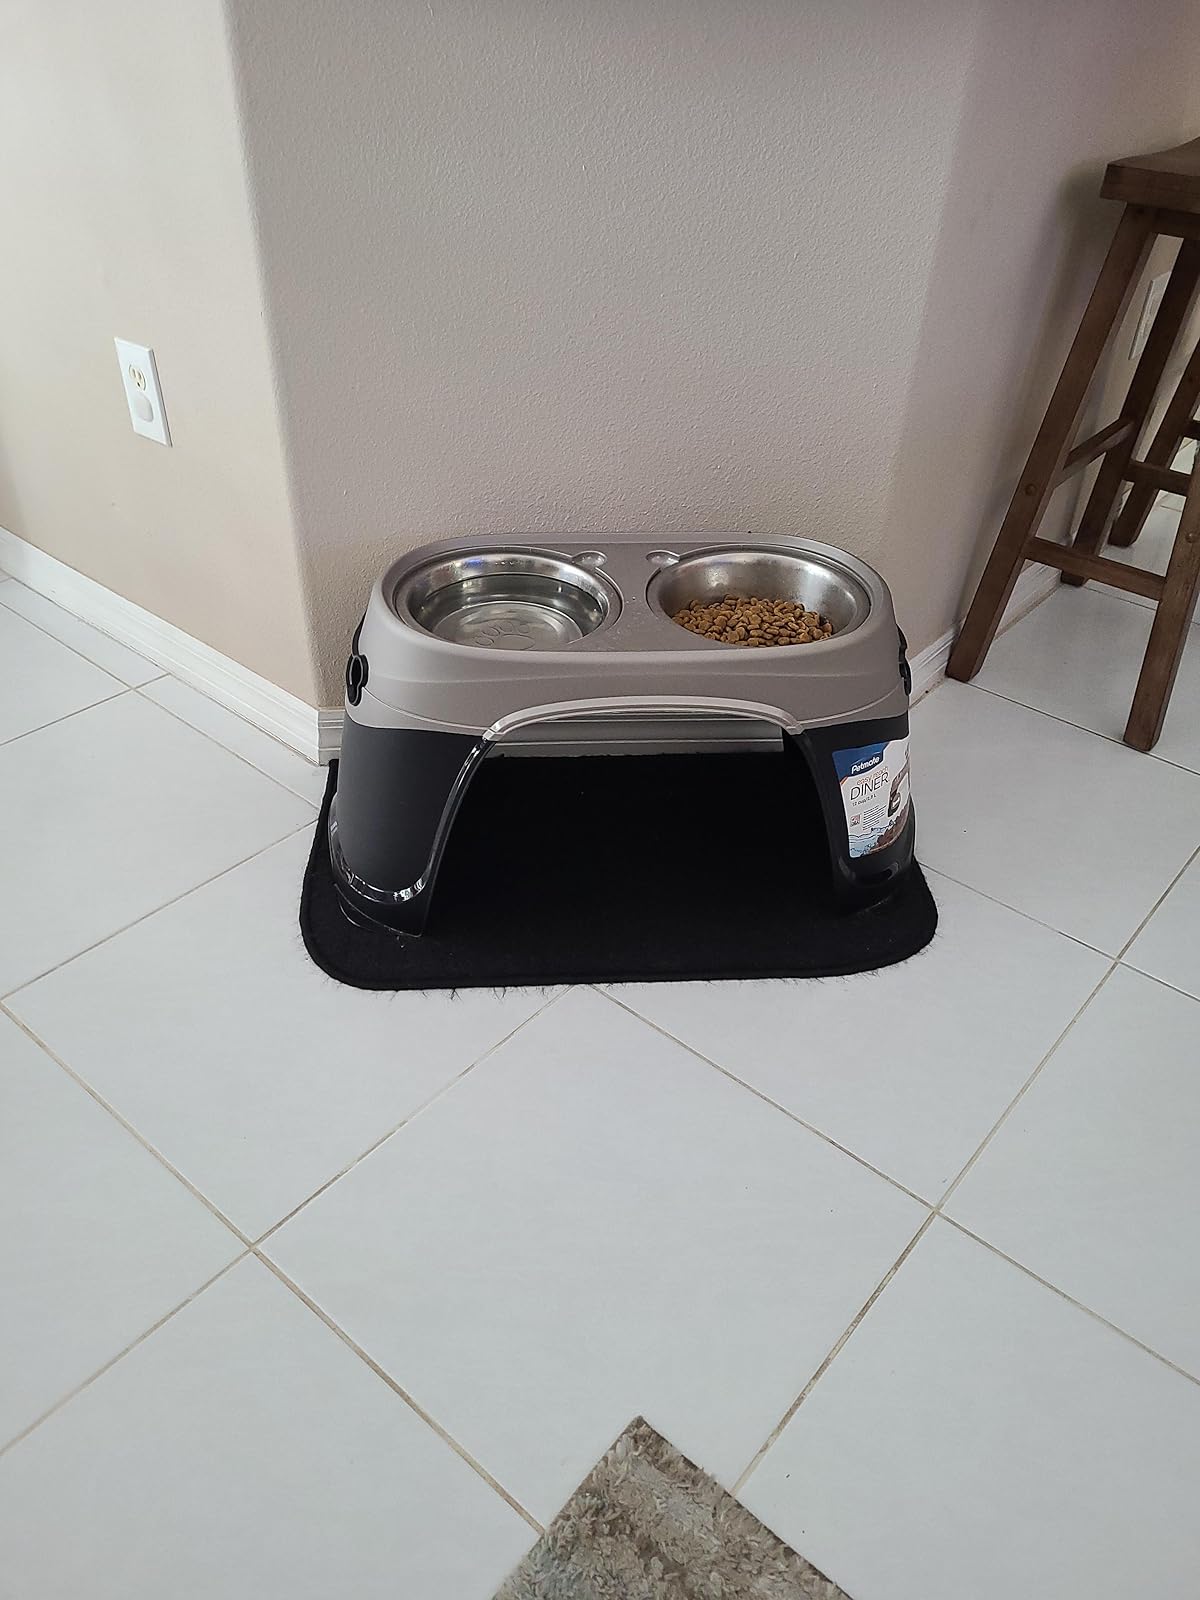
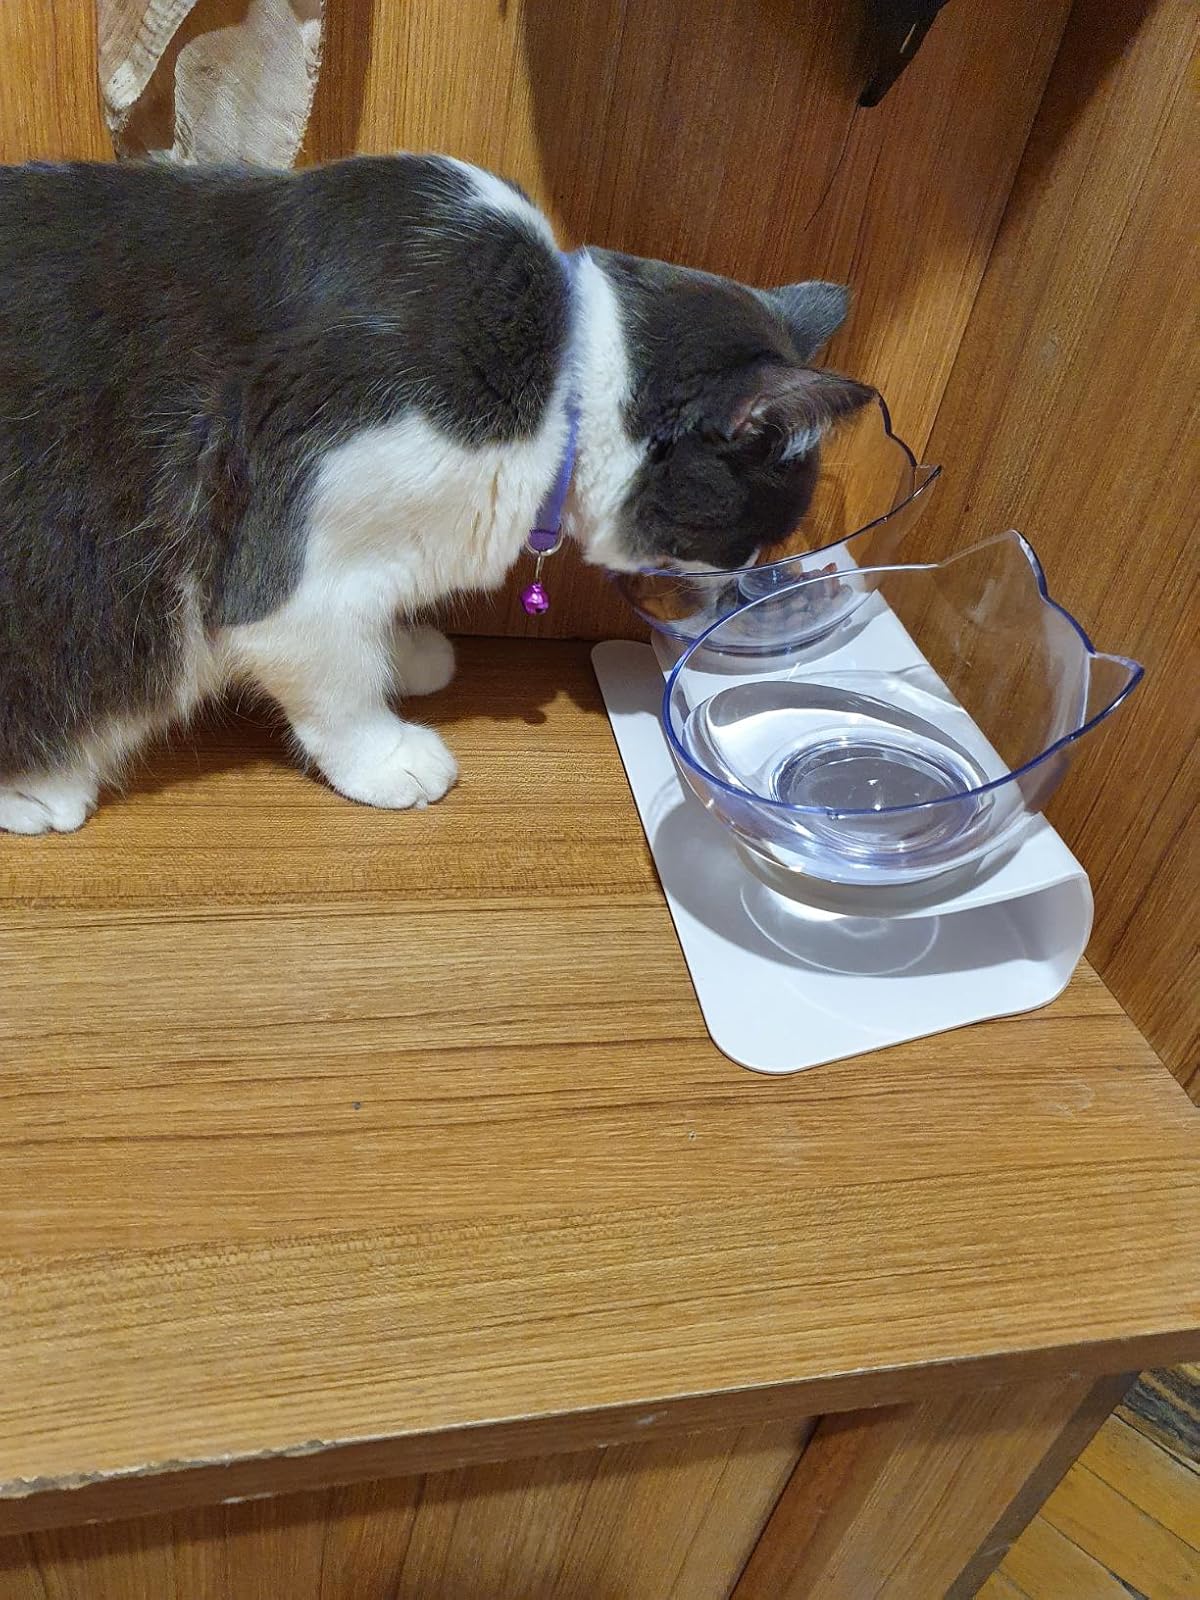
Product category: items_bowl
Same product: no